Web of Spider-Man

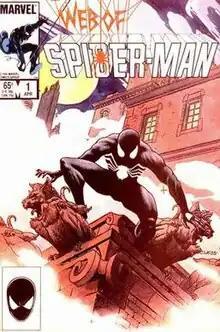
Cover to "Web of Spider-Man" #1 (April 1985), featuring Spider-Man in his "black" costume.Art by Charles Vess.

Web of Spider-Man is a monthly comic book series starring Spider-Man that was published by Marvel Comics, the first volume of which ran for 129 issues between 1985 and 1995, and the second of which ran for 12 issues between 2009 and 2010.